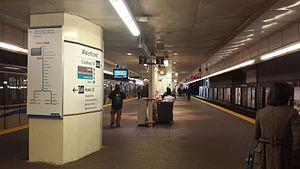
La gare Waterfront est un important centre de transport de Vancouver, en Colombie-Britannique. Il y a des liaisons au SeaBus, au SkyTrain, au West Coast Express et aux autobus.